Cremorne Gardens, Melbourne

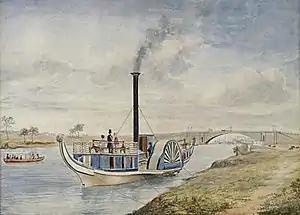
Paddlesteamer Gondola on its way to Cremorne Gardens 1855 near the original Princes Bridge, Melbourne.

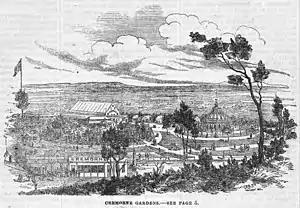
Lithograph of Cremorne Gardens in 1862

Cremorne Gardens was a pleasure garden (now referred to as amusement parks) established in 1853 on the banks of the Yarra River at Richmond in Melbourne, Australia. The gardens were established by James Ellis who had earlier managed and leased similar gardens of the same name on the banks of the River Thames at Chelsea in London. He had been declared bankrupt and emigrated to Australia to take advantage of the business opportunities made possible by the Victorian gold rush and its accompanying population explosion. His first venture in the entertainment world in Melbourne was Astley's Amphitheatre, but his experiences in catering in London inclined him to a profit making business with a wider basis. Because of previous experience he had established contacts in the theatrical world of London. He took advantage of them to create a venue with viable entertainments to divert the population of the rapidly expanding capital of the new Australian state where entertainment was demanded by a predominantly male society.